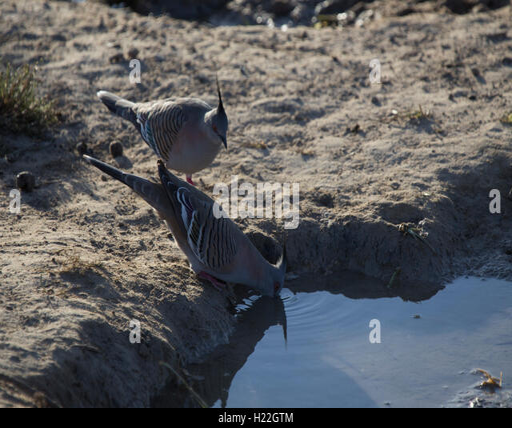
a pair of crested pigeons drinking water